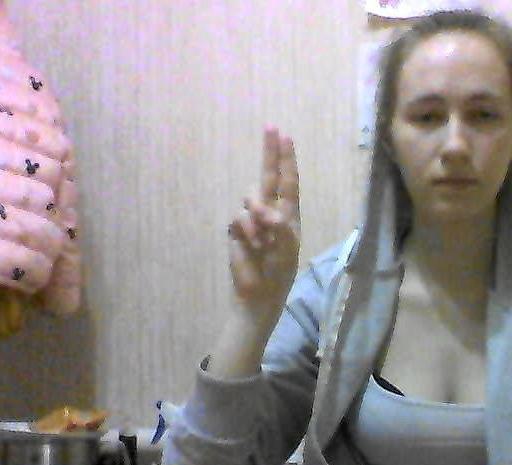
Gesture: two_up